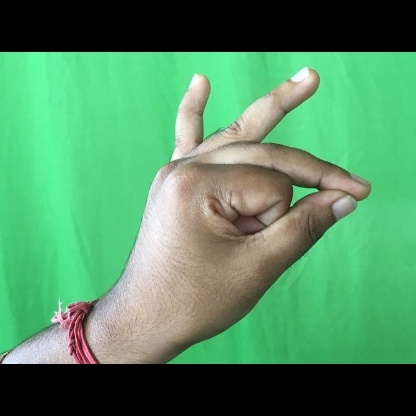
Mudra: Bramaram